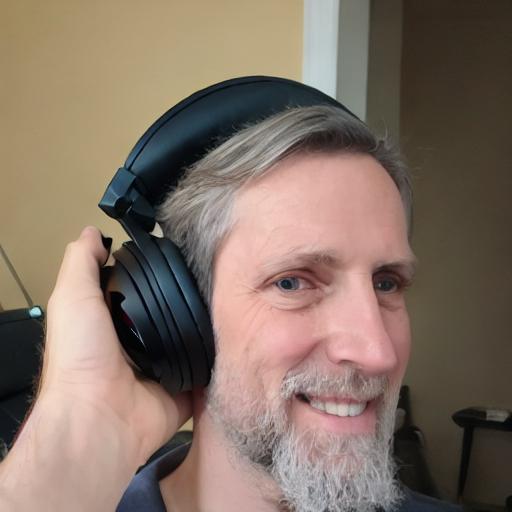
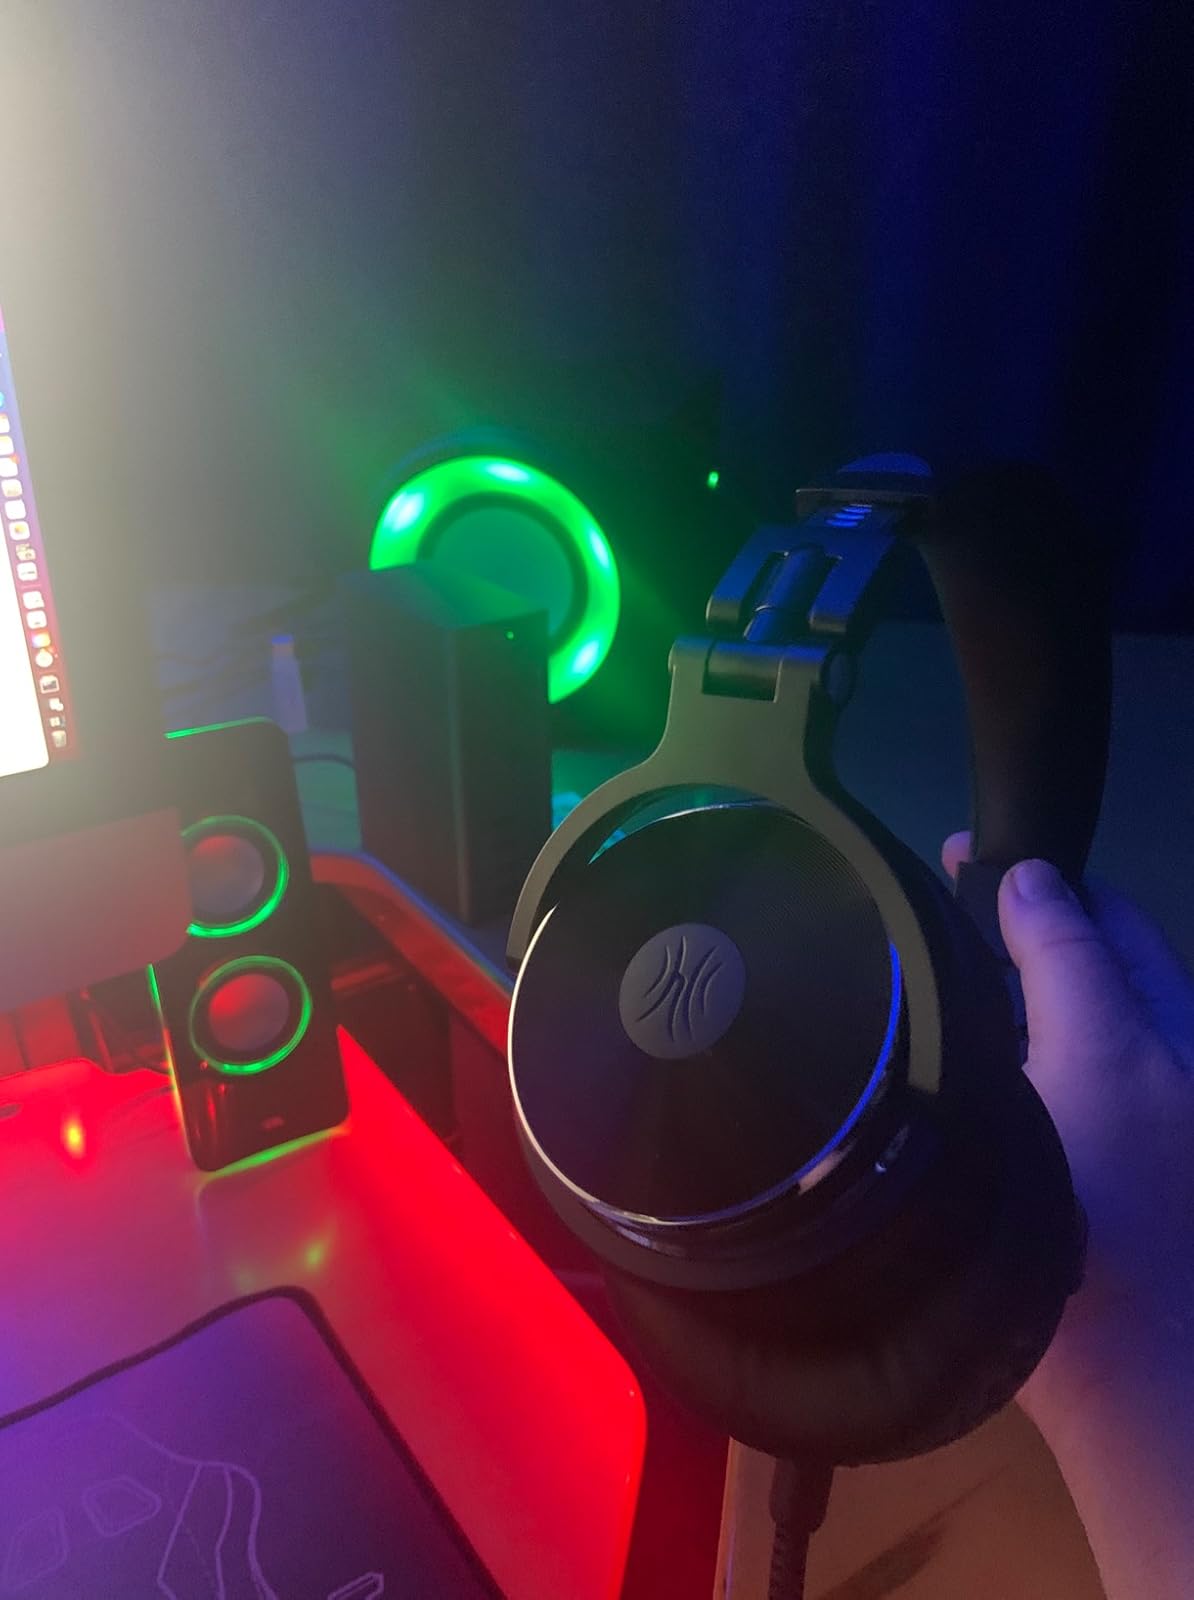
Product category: headphones
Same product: no